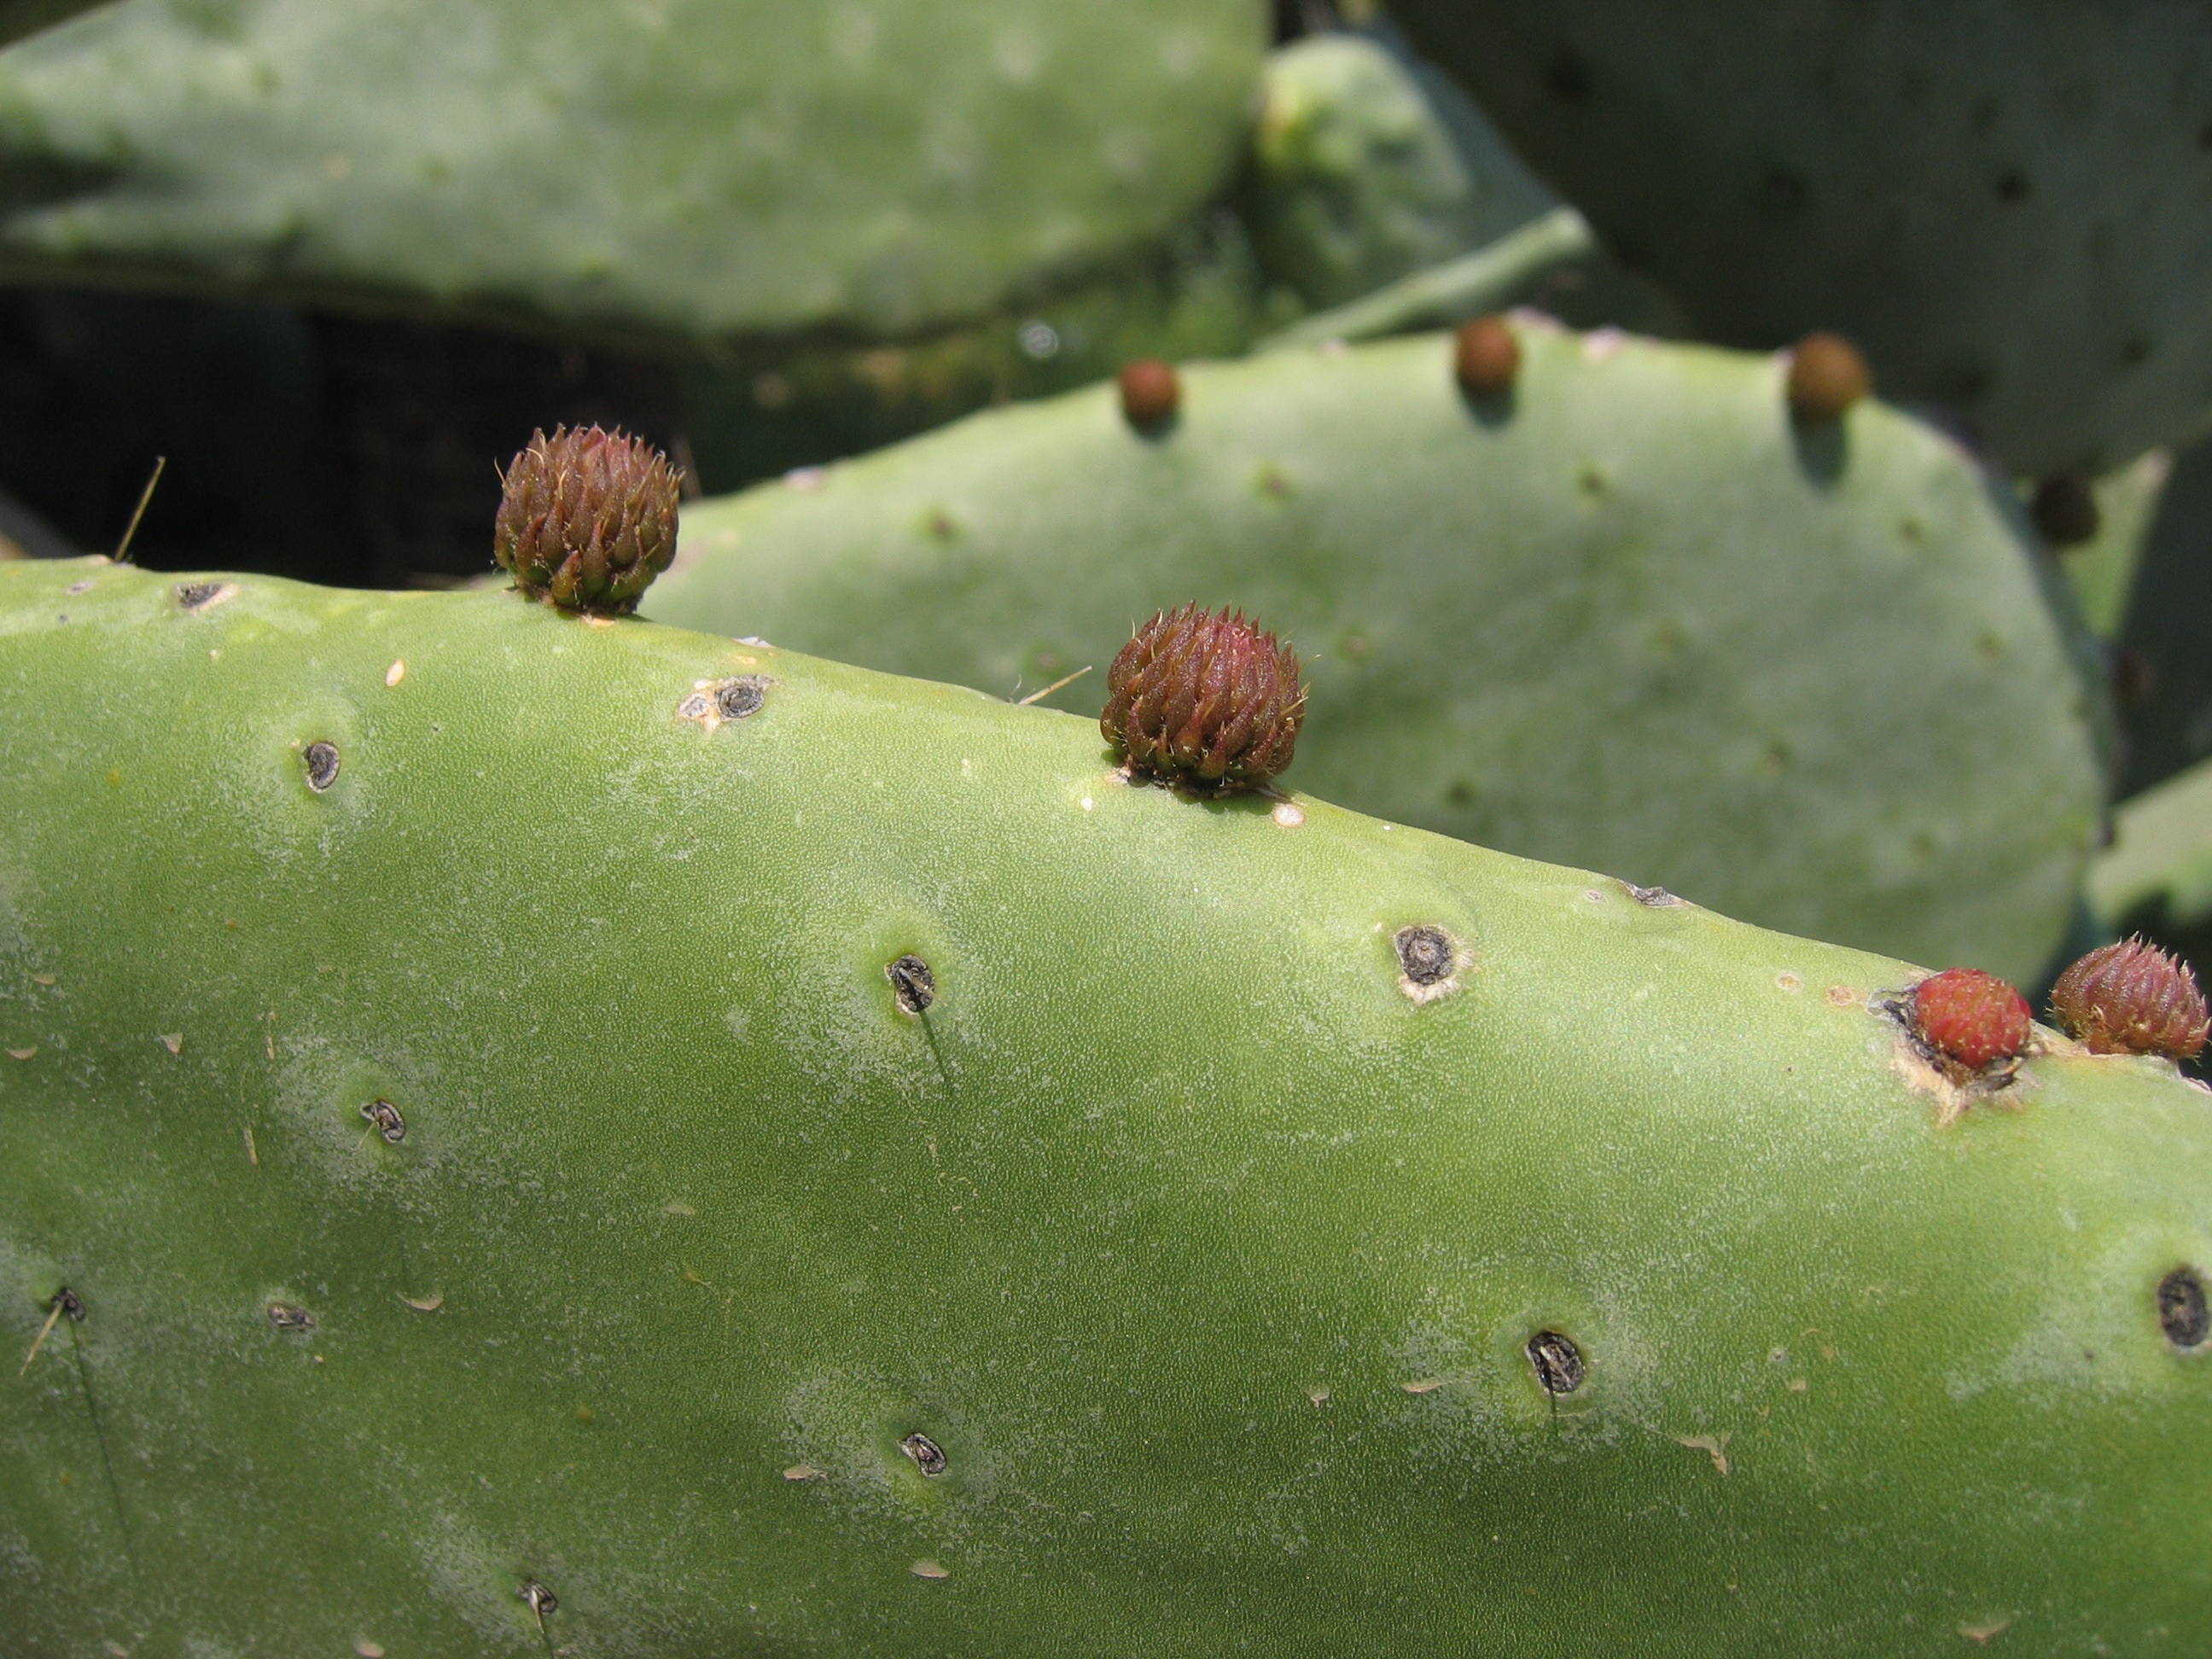
tree, nature, blossom, cactus, plant, fruit, leaf, bloom, food, green, produce, botany, close, flora, fauna, macro photography, flowering plant, prickly pear, plant stem, land plant, thorns spines and prickles, nopal, barbary fig